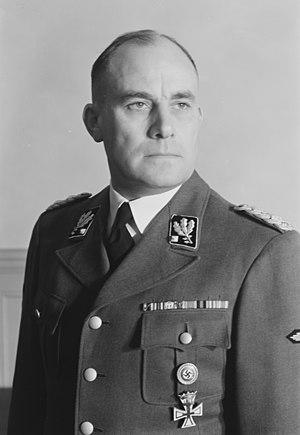
Wilhelm Rediess était un militaire nazi.